McDonnell Douglas KC-10 Extender

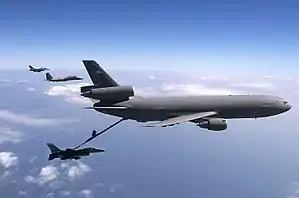
A United States Air Force KC-10 Extender refueling an F-16 Fighting Falcon

The McDonnell Douglas KC-10 Extender is an American tanker and cargo aircraft that was operated by the United States Air Force (USAF) from 1981 to 2024. A military version of the three-engine DC-10 airliner, the KC-10 was developed from the Advanced Tanker Cargo Aircraft Program. It incorporates military-specific equipment for its primary roles of aerial refueling and transport. It was developed to supplement the KC-135 Stratotanker following experiences in Southeast Asia and the Middle East. The KC-10 was the second McDonnell Douglas transport aircraft to be selected by the Air Force following the C-9. A total of 60 KC-10s were produced for the USAF. The Royal Netherlands Air Force operated two similar tankers from 1995 to 2021 designated "KDC-10" that were converted from used civilian DC-10, instead of purpose built aircraft.